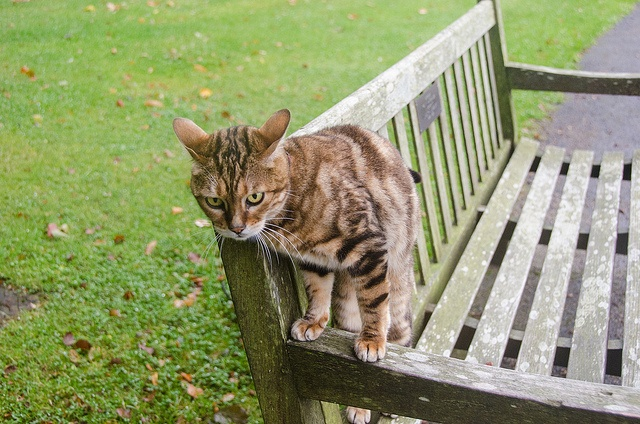
A cat standing on top of a wooden bench near a field.
A car gingerly walks around a park bench
A cat is standing on a wooden bench.
A cat stands on the arm rest of a wood bench.
A cat that is standing on a bench.